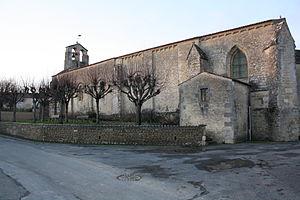
Eglise Saint-Nazaire à Bernay, commune de Bernay-Saint-Martin (Charente-Maritime, France).